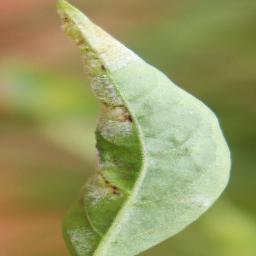
Label: powdery mildew